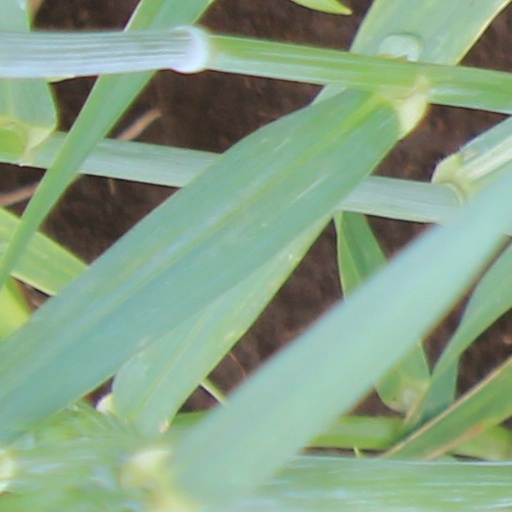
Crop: wheat